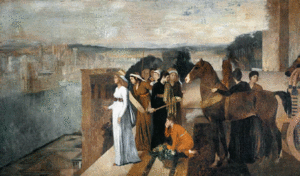
Le tunnel sous l'Euphrate est un tunnel de 929 mètres qui aurait relié deux parties de la ville de Babylone séparée par l'Euphrate, dans l'ancienne Mésopotamie. Dans son ouvrage la bibliothèque historique, Diodore de Sicile décrit sa construction, qui daterait de 2180 à 2160 av J.-C. selon les archéologues. Ses ruines n'ont cependant pas encore été découvertes.